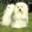
Label: dog